Black-ish season 3

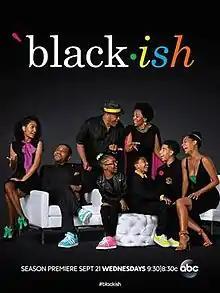
Promotional poster

The third season of "Black-ish" aired from September 21, 2016, to May 10, 2017, on ABC in the United States. It is produced by Khalabo Ink Society, Cinema Gypsy Productions, Principato-Young Entertainment and ABC Studios, with creator Kenya Barris, who also served as executive producer alongside Anthony Anderson, Brian Dobbins, Jonathon Groff and Helen Sugland.